Beaked whale

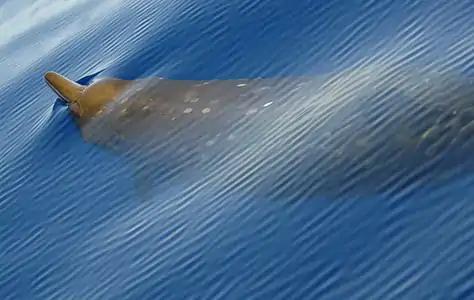
Blainville's beaked whale

Beaked whales (systematic name Ziphiidae) are a family of cetaceans noted as being one of the least-known groups of mammals because of their deep-sea habitat, reclusive behavior and apparent low abundance. Only three or four of the 24 existing species are reasonably well-known. Baird's beaked whales and Cuvier's beaked whales were subject to commercial exploitation, off the coast of Japan, while the northern bottlenose whale was extensively hunted in the northern part of the North Atlantic in the late 19th and early 20th centuries.